Bar and bat mitzvah

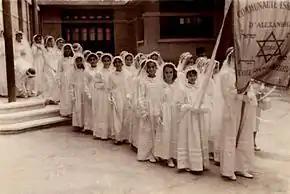
Egyptian Alexandria Jewish girls during bat mitzvah

The obligation to lay tefillin begins when a boy reaches bar mitzvah age. The common custom is for the bar mitzvah boy to begin putting on tefillin one to three months before his bar mitzvah. This way, by the time he is obligated in the commandment, he will already know how to fulfill it properly.